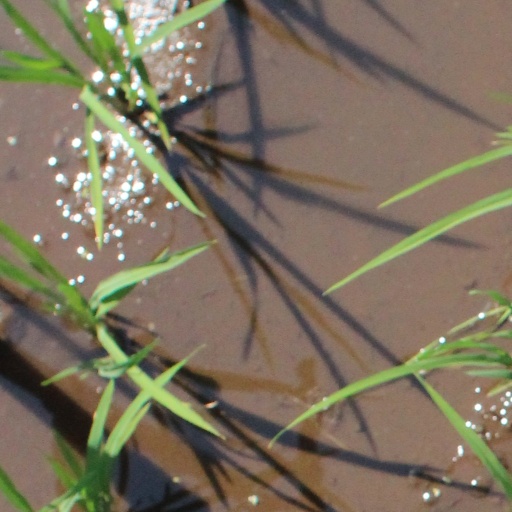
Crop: rice